Hackerspace.gr

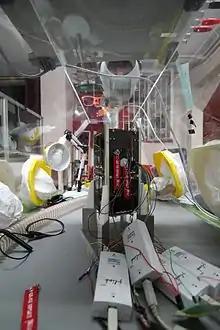
UPSat testing in hackerspace.gr

hackerspace.gr is utilized as the headquarters of Libre Space Foundation, an open space technologies non-profit, as its laboratory and main working space. Libre Space Foundation shares its testing and manufacturing equipment with hackerspace.gr's users and visitors.